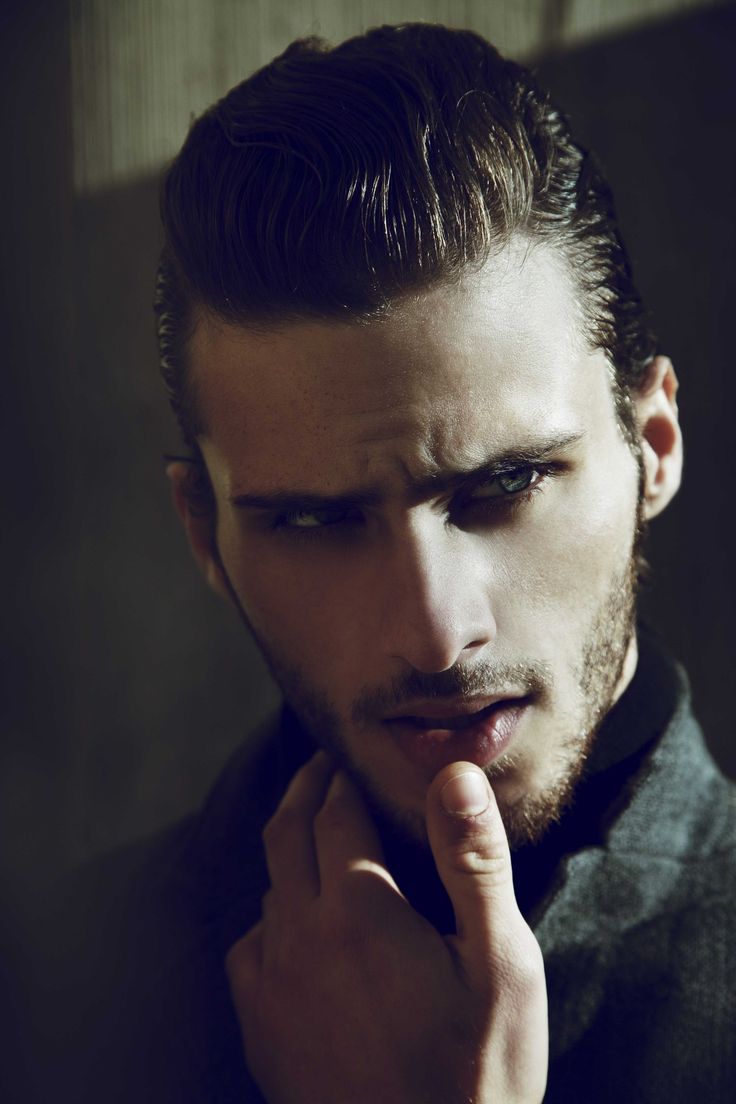
Label: Colored